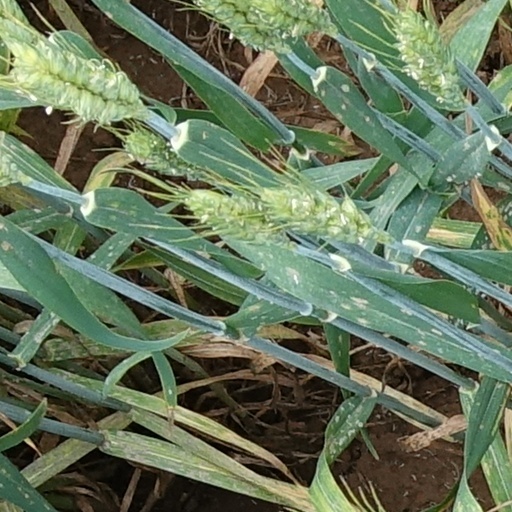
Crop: wheat